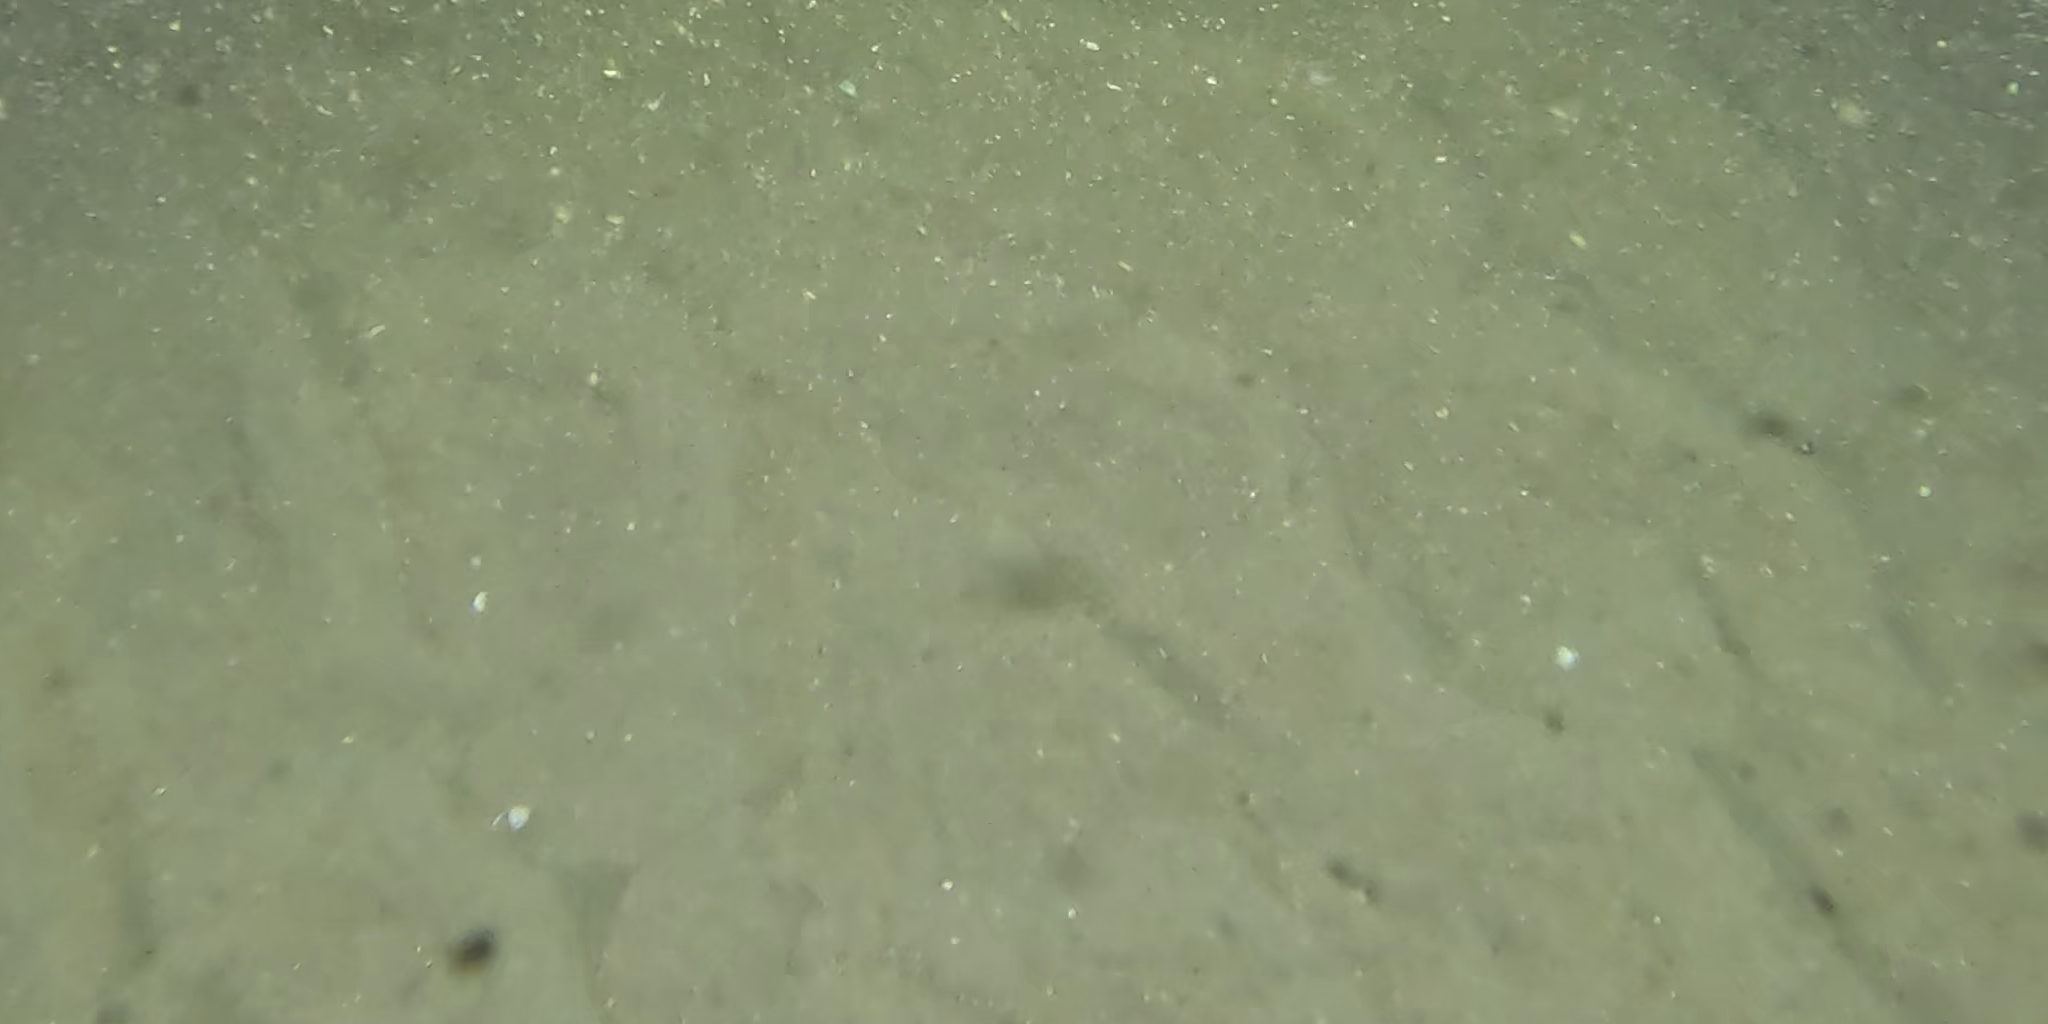
Seabed habitat: sand